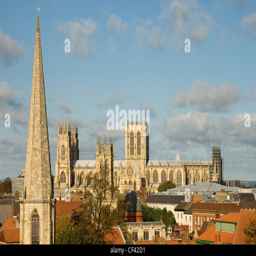
a view toward a city and the city centre